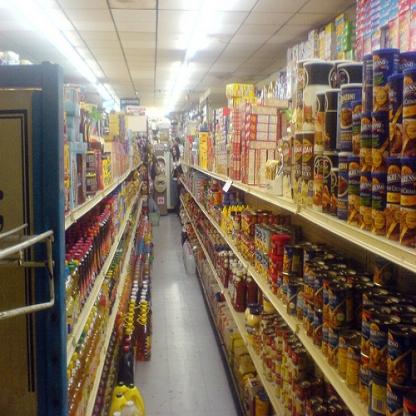
Scene: Indoor